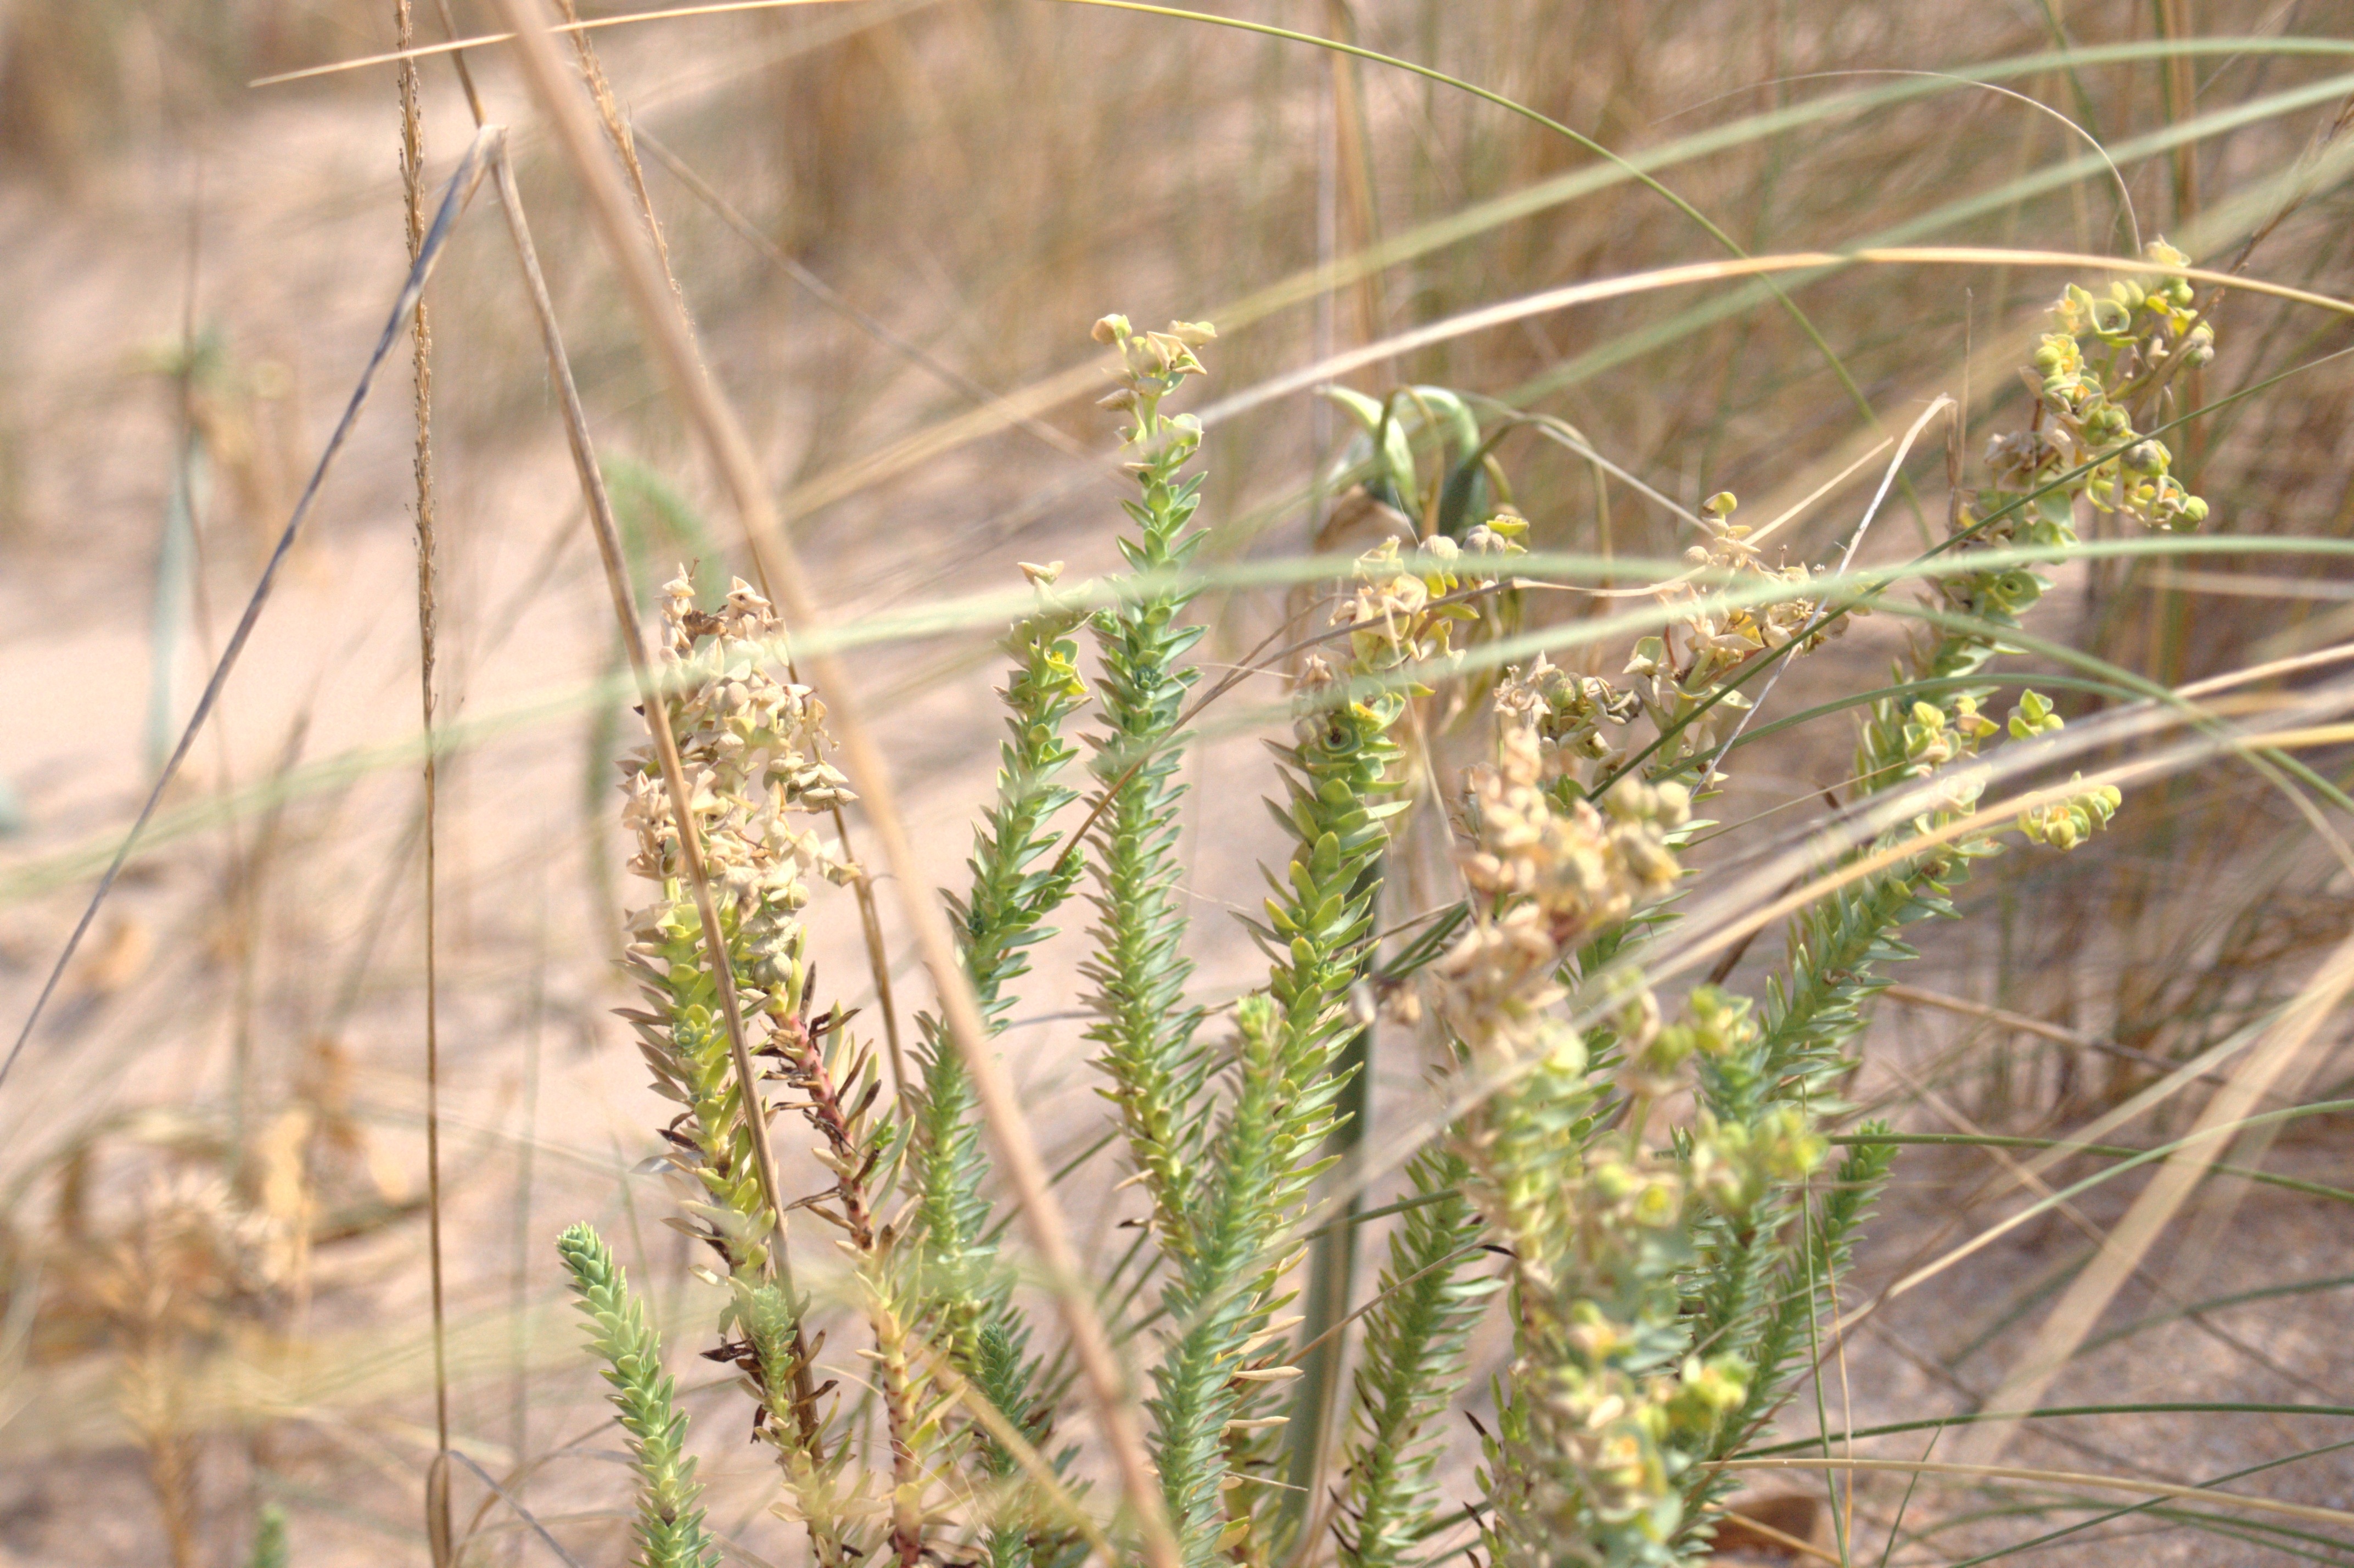
nature, grass, marsh, branch, plant, prairie, dune, flower, food, produce, crop, agriculture, flora, spain, cadiz, flowering plant, grass family, land plant, barbate natural park